Borut Pahor

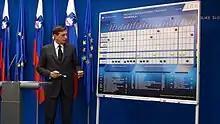
Pahor presenting his government's reform program

In 2000, Pahor led his party in the coalition with the Liberal Democracy of Slovenia led by Janez Drnovšek. Pahor was elected speaker of the Slovenian National Assembly (the lower house of the Slovenian Parliament). This was his first important institutional office. During this period, he distinguished himself with a moderate and non-partisan behaviour, which gained him the respect of large sectors of the centre-right opposition.